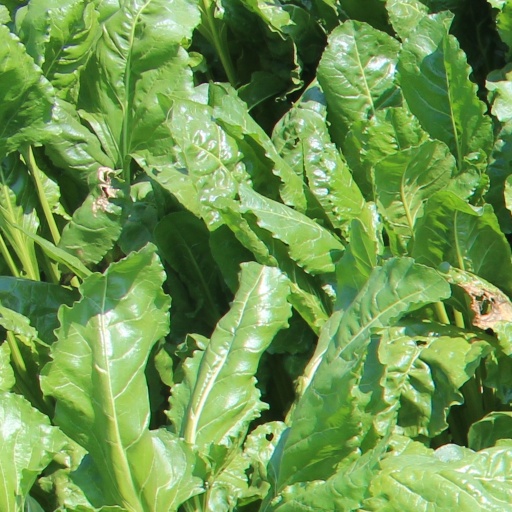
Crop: sugar beet